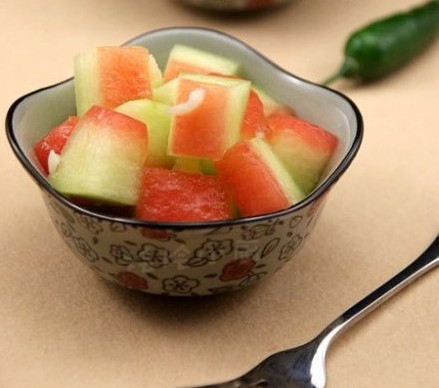
Label: trash